Chalice

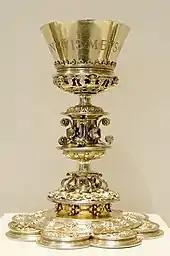
Chalice with the inscription: "Sanguis meus vere est potus" ('My blood is drink indeed'; John 6:55, KJV), made for the church St John the Baptist in Salinas, Spain. Silver-gilt, 1549

In Eastern Christianity (Oriental Orthodox, Eastern Orthodox and Eastern Catholic churches), chalices will often have icons enameled or engraved on them, as well as a cross. In Orthodoxy and Eastern Catholicism, all communicants receive both the Body of Christ and the Blood of Christ. To accomplish this, a portion of the Lamb (host) is placed in the chalice, and then the faithful receive Communion on a spoon. For this reason, eastern chalices tend to have larger, rounded cups. In the Russian Orthodox Church, the faithful will often kiss the "foot" (base) of the chalice after receiving Holy Communion. In other traditions, they will kiss the cup. Although Orthodox monks are not permitted to hold personal possessions, the canons permit a hieromonk (i.e., a monk who has been ordained to the priesthood) to keep a chalice and other vessels necessary to celebrate the Divine Liturgy.